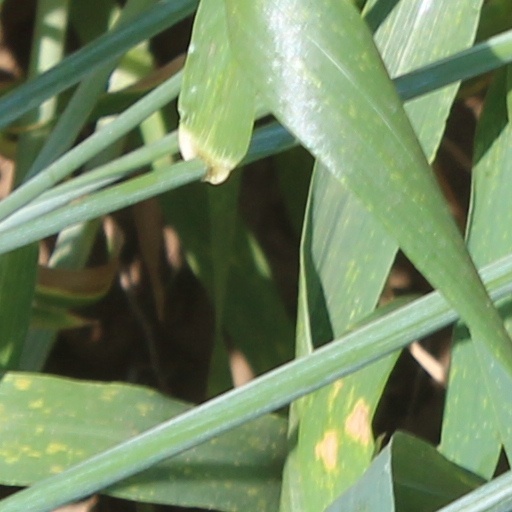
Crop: wheat